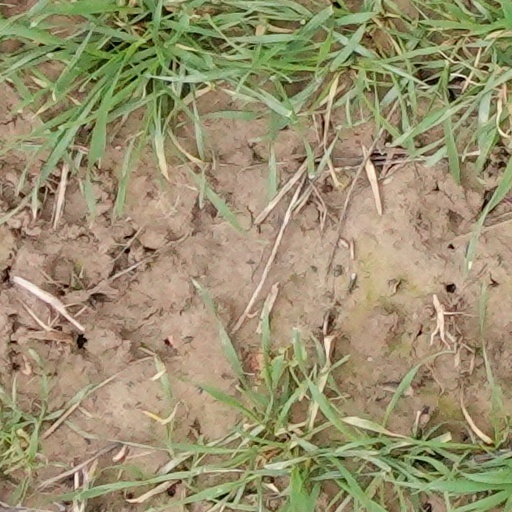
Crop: wheat